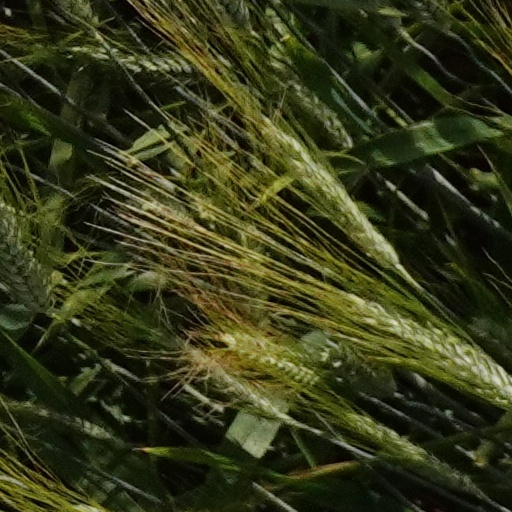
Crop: wheat